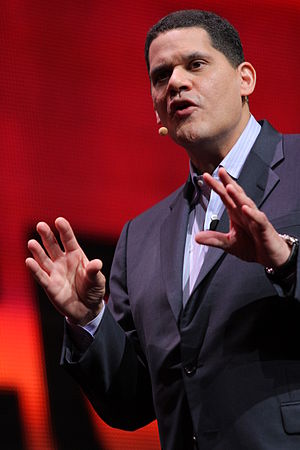
Reggie Fils-Aime
Reginald Fils-Aime bedst kendt som Reggie Fils-Aime var præsident for Nintendos amerikanske afdeling. Han blev forfremmet fra vicepræsident og ansvarshavende for salg og markedsføring den 25. maj 2006 og blev pensioneret den 15. april 2019. Han blev erstattet med Doug Bowser, som blev forfremmet fra vicepræsident og ansvarshavende for salg og markedsføring.